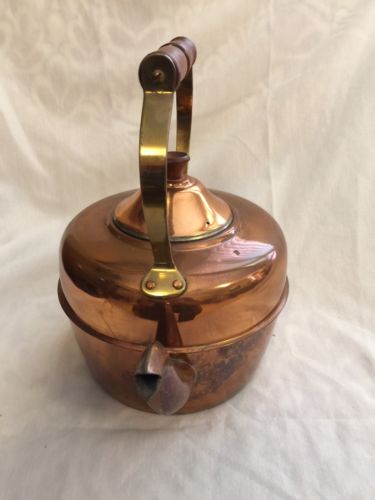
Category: kettle